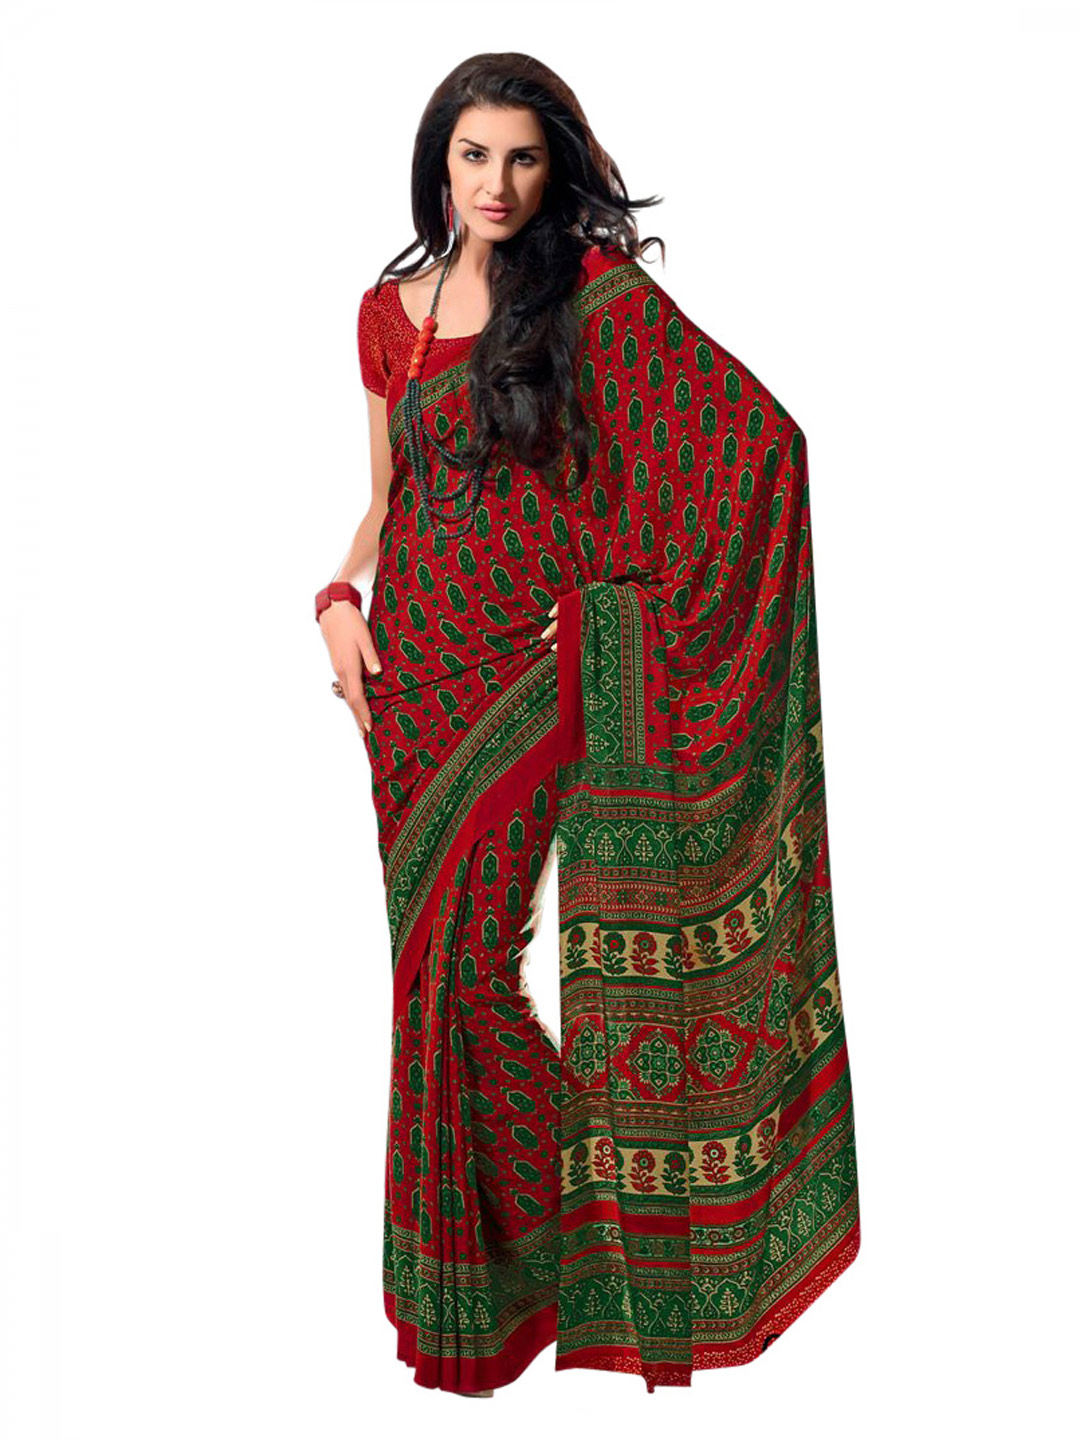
Prafful Women Red Sari
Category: Apparel / Saree / Sarees
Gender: Women
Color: Red
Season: Summer 2012
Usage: Ethnic